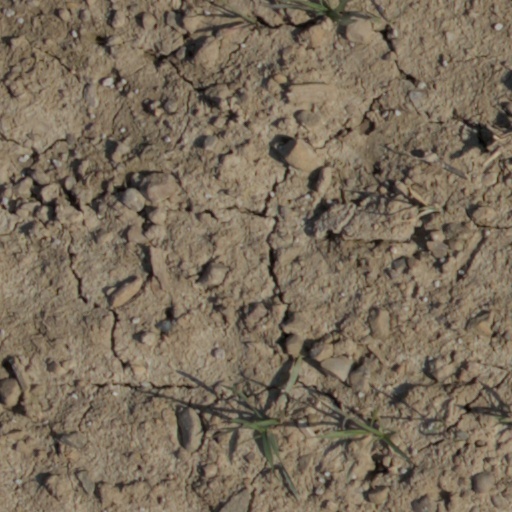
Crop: wheat